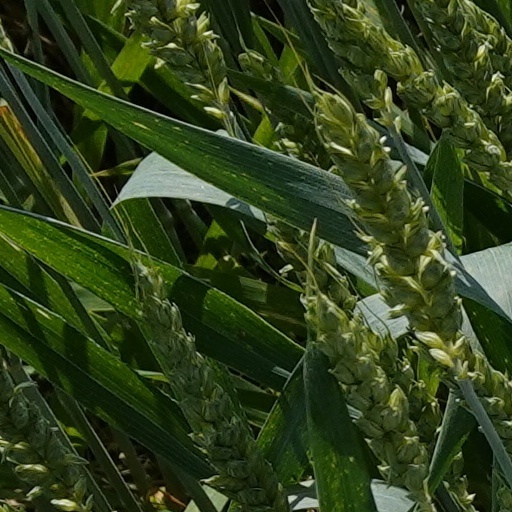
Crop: wheat